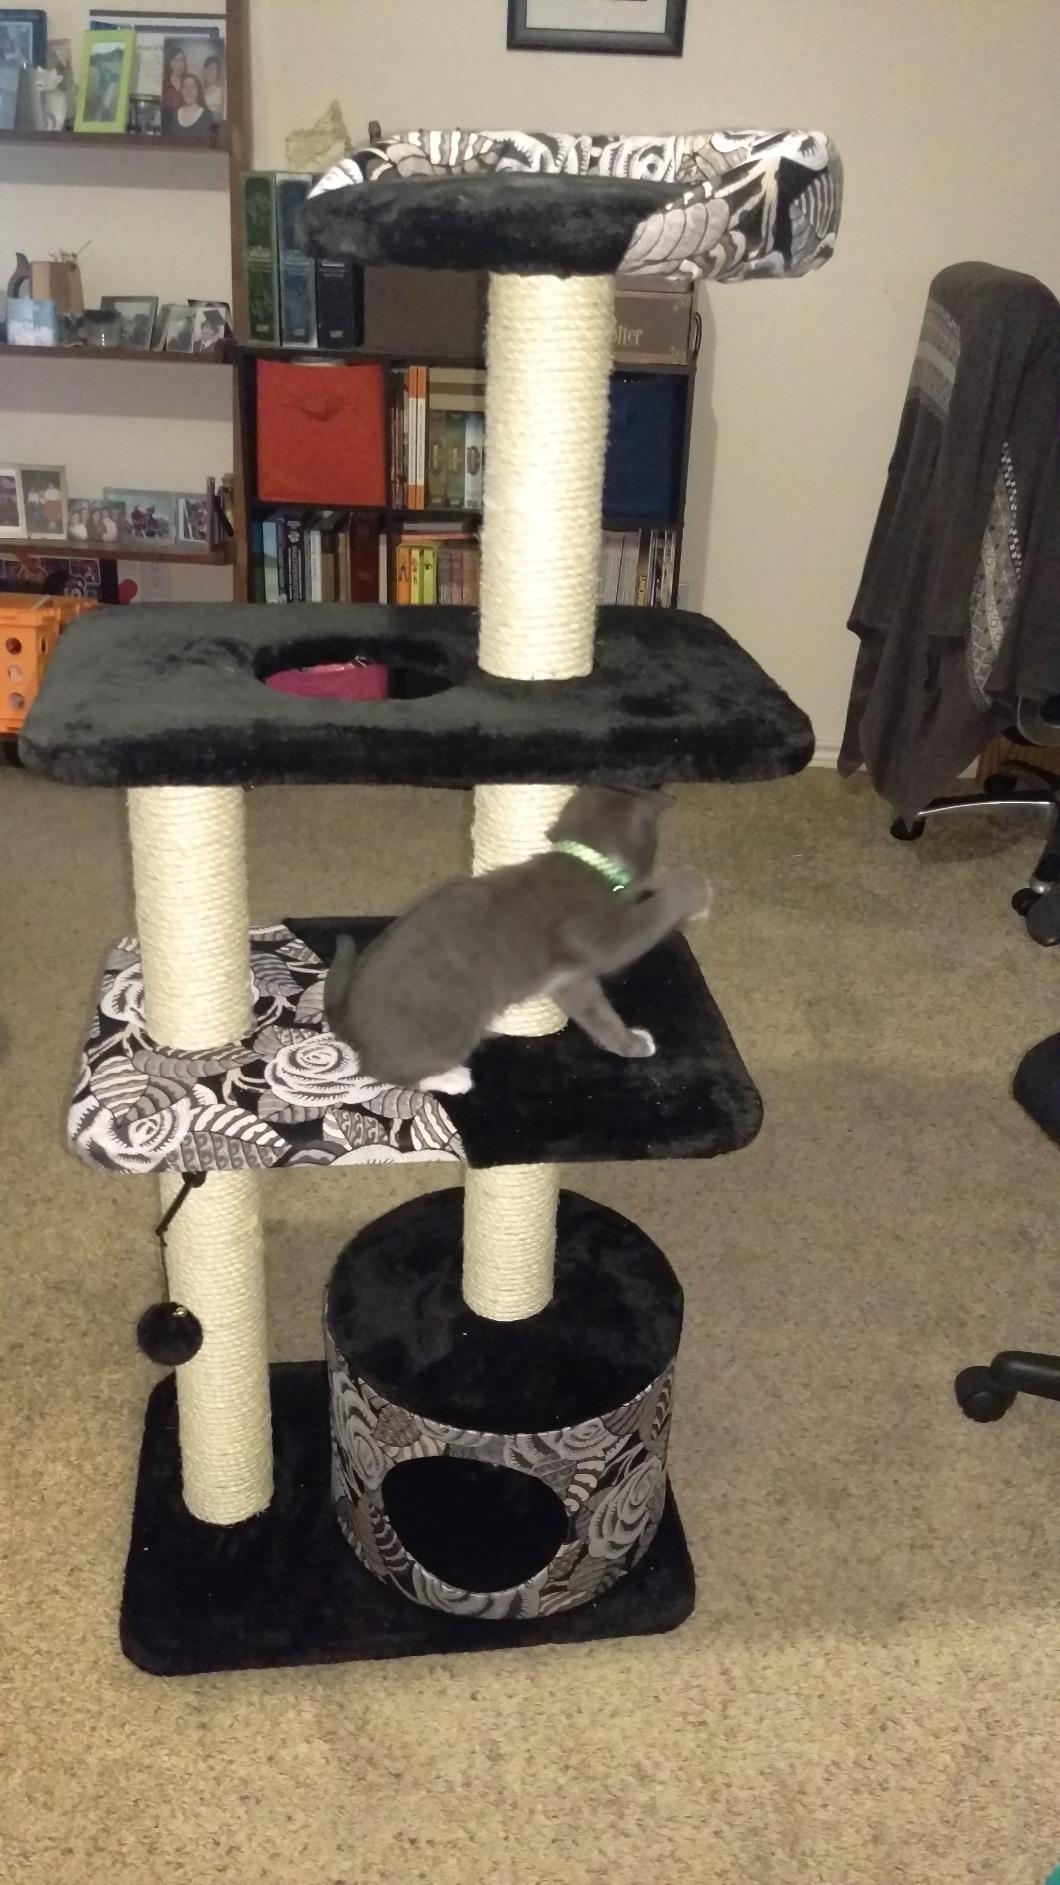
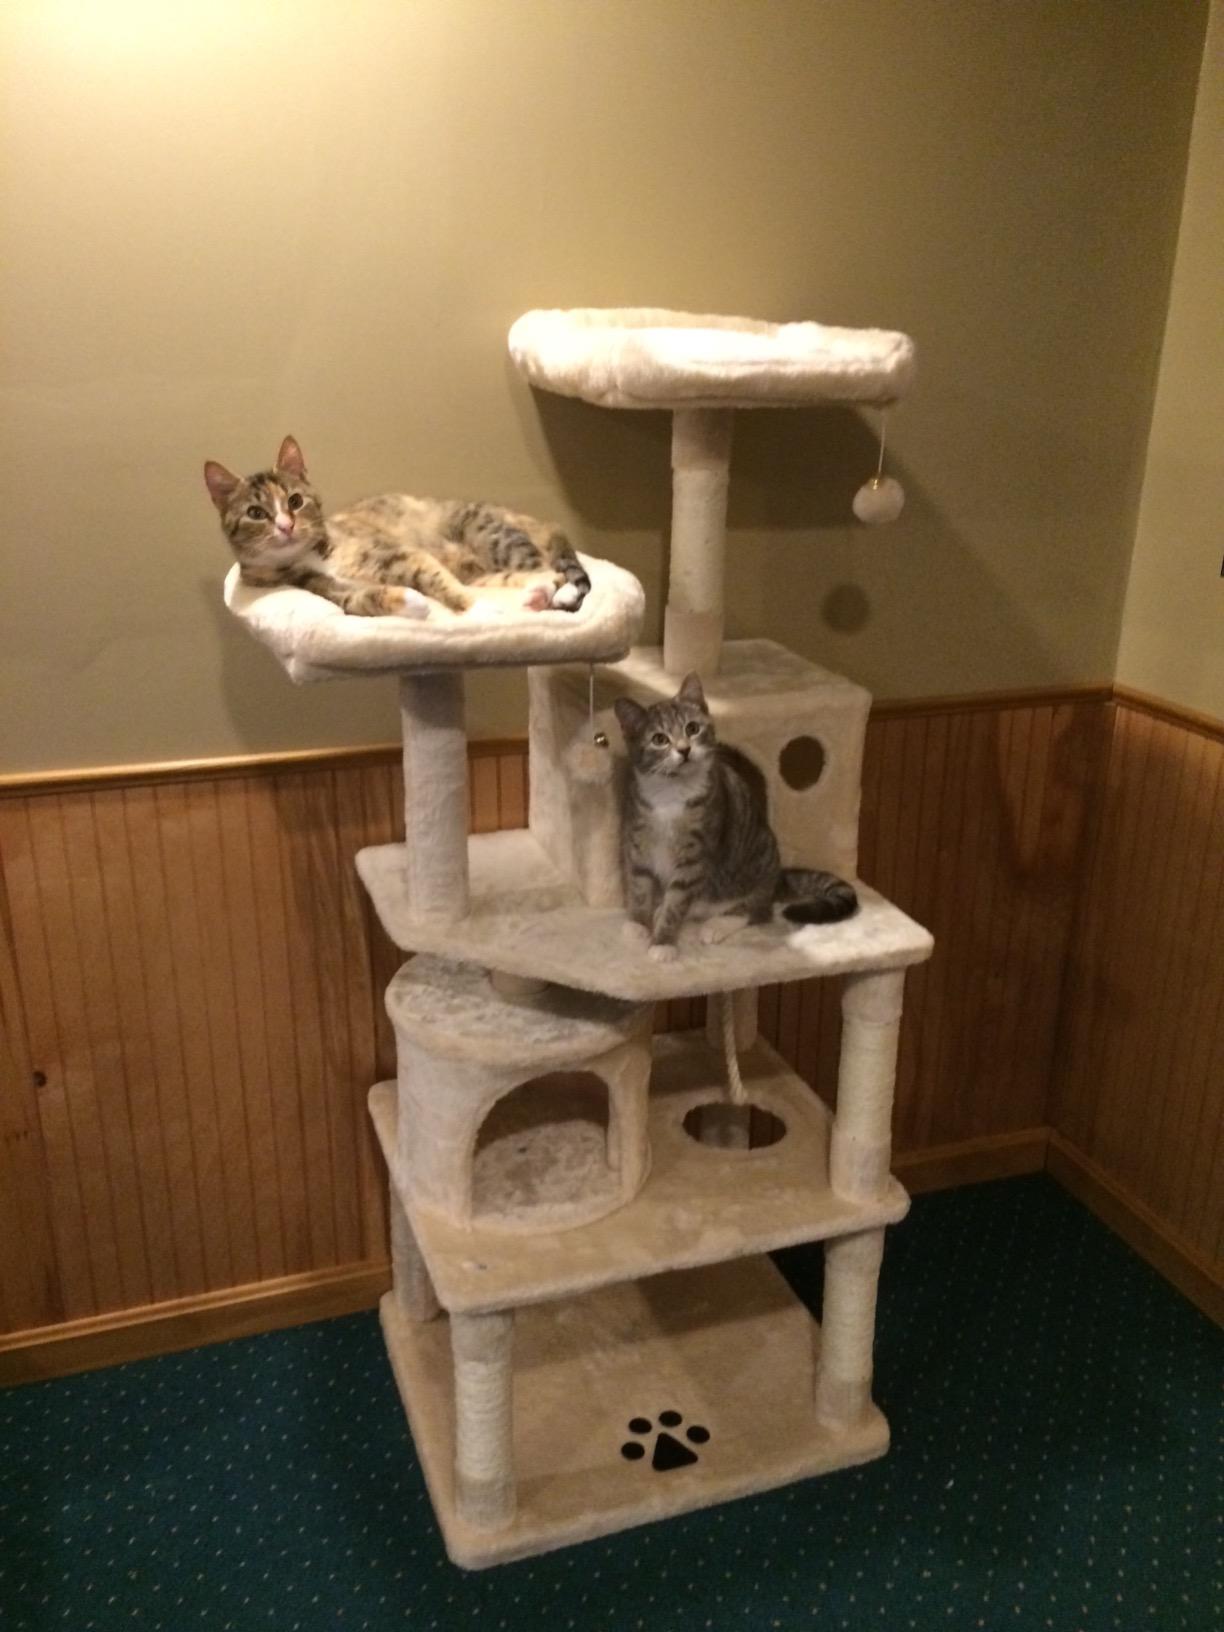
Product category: items_cat tree
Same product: no